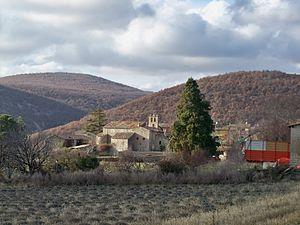
vue dur le village de Lardiers, Alpes de Haute Provence, France
Lardiers est une commune française, située dans le département des Alpes-de-Haute-Provence en région Provence-Alpes-Côte d'Azur.